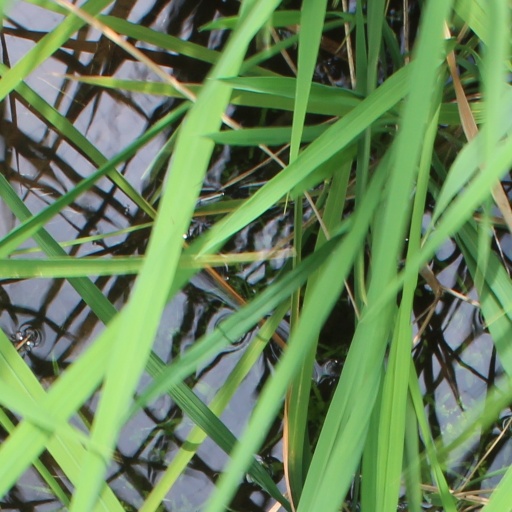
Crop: rice